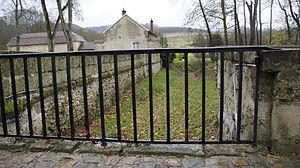
Vue sur l'orangerie et les fossés .
Le château de Louvois est un château situé sur la commune de Louvois dans le département de la Marne.